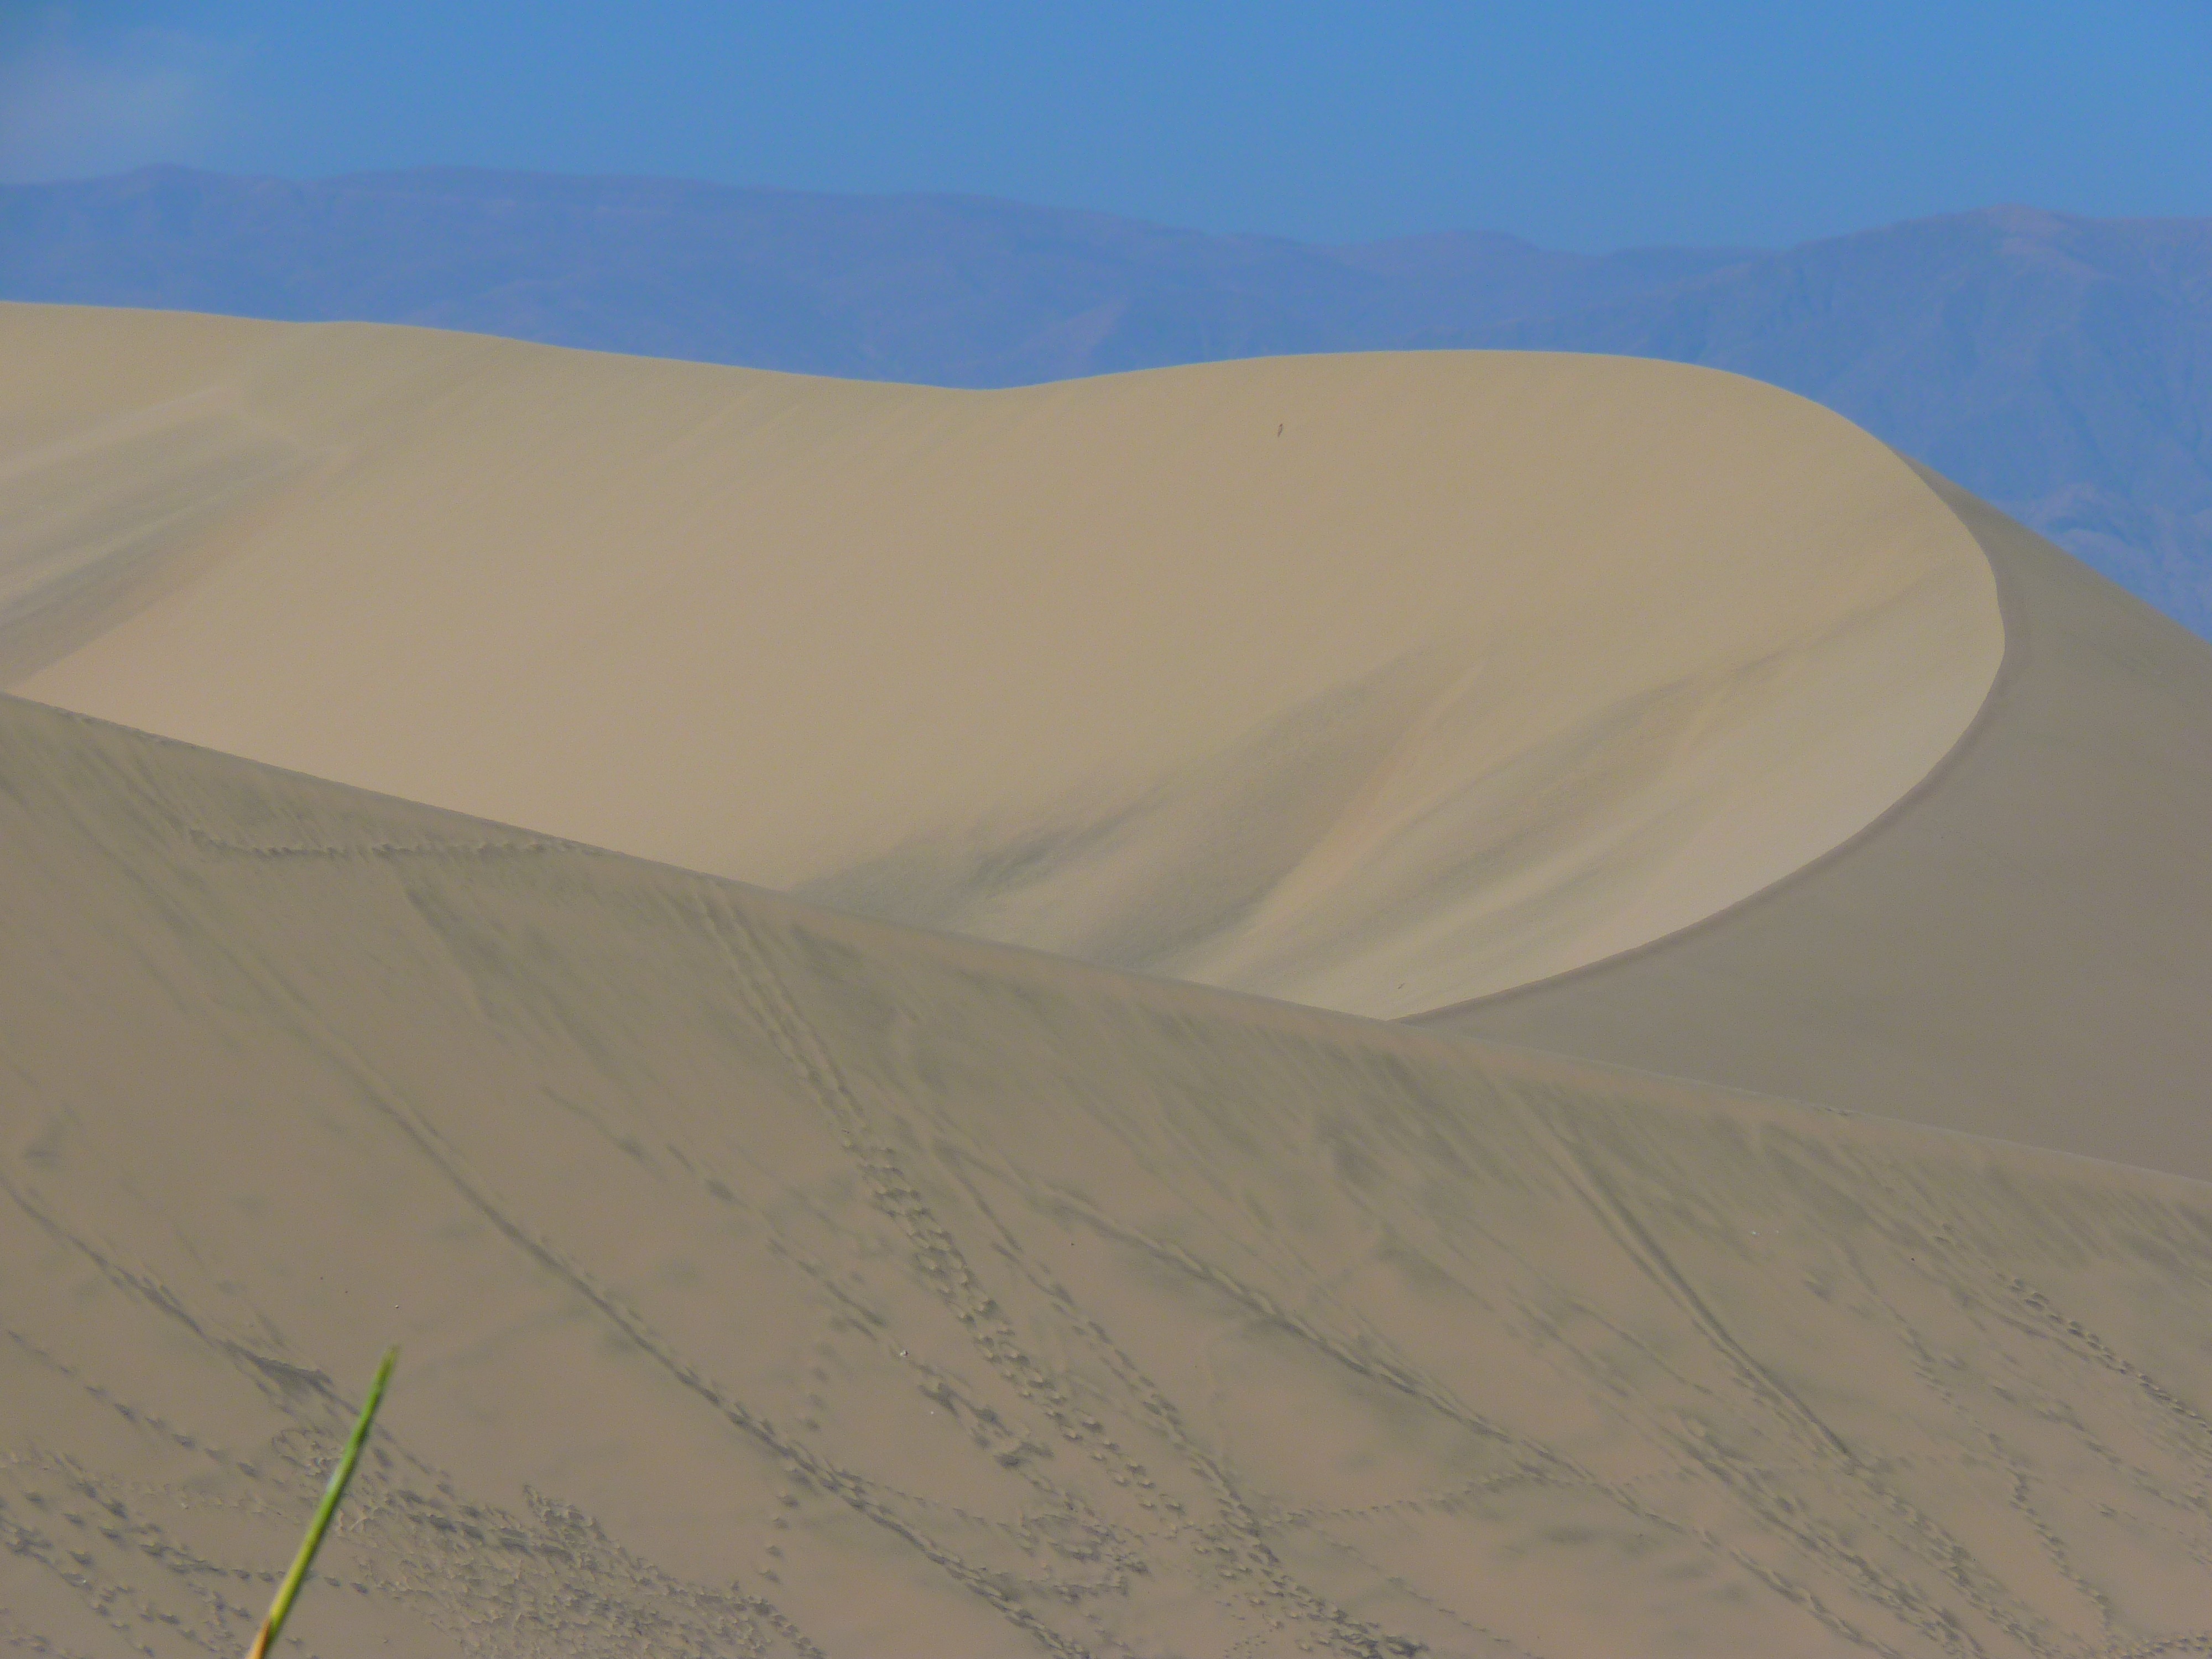
landscape, sand, desert, dune, dry, material, plain, grassland, hot, plateau, habitat, ecosystem, landform, erg, dune ridge, nazca, natural environment, geographical feature, aeolian landform